Michael O'Flanagan

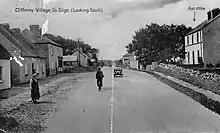
An old postcard of Cliffoney Village.

In late July 1914 the Bishop Bernard Coyne transferred O'Flanagan to Cliffoney, a small village in the parish of Ahamlish in north County Sligo. He had instructions from the bishop to assist the ailing priest, help the faltering lace industry in Cliffoney, and to look for land or a building for a village hall. Initially he rented a Lodge in Mullaghmore before eventually moving up to Cliffoney where he rented a cottage from Mrs. Hannan.